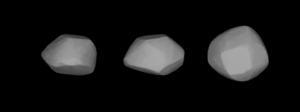
(36) Atalante est un grand astéroïde, sombre, de la ceinture principale d'astéroïdes. Il a été découvert par l'astronome franco-allemand Hermann M. S. Goldschmidt le 5 octobre 1855, et nommé par le mathématicien et astronome français Urbain Le Verrier d'après l'héroïne de la mythologie grecque, Atalante. L'astéroïde est également classé comme astéroïde de type C, selon le système de classification de Tholen.